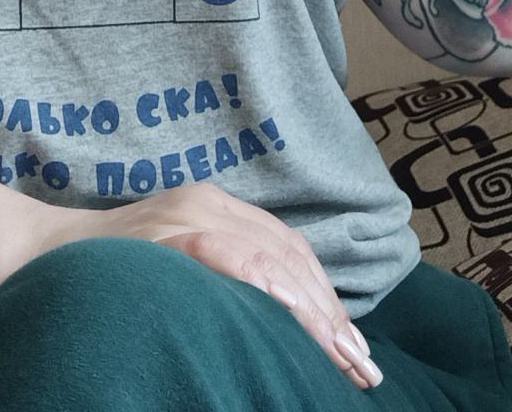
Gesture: no_gesture